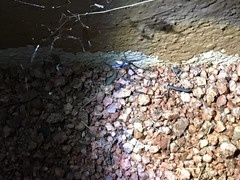
Species: Lactrodectus_hesperus